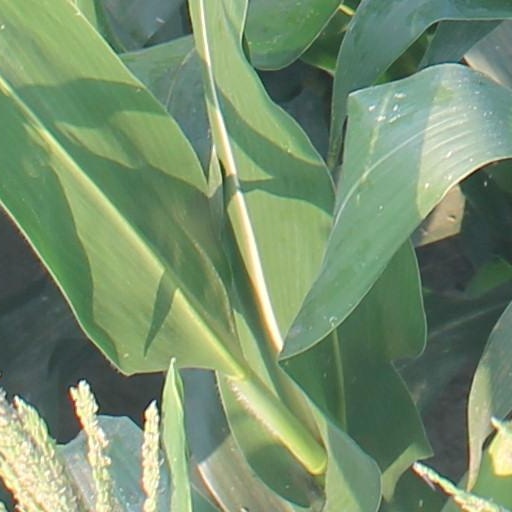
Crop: maize; corn